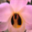
Label: orchid